Holm Island

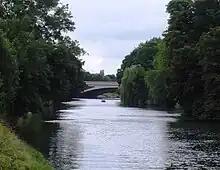
Holm Island on the right on the approach to the M25 Bridge

Holm Island is an island in the River Thames in England on the reach above Penton Hook Lock, near Staines. It is on the Buckinghamshire bank, just upstream of Hollyhock Island.